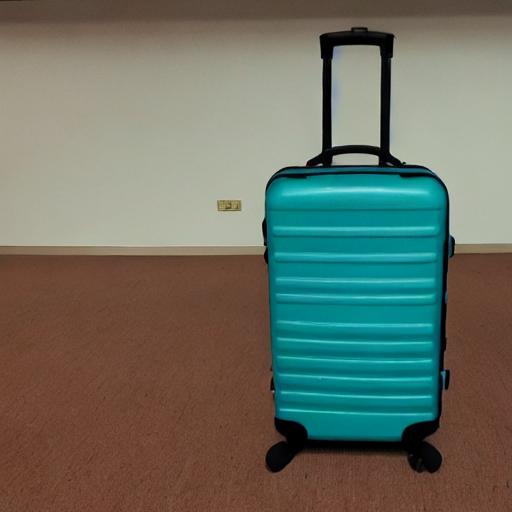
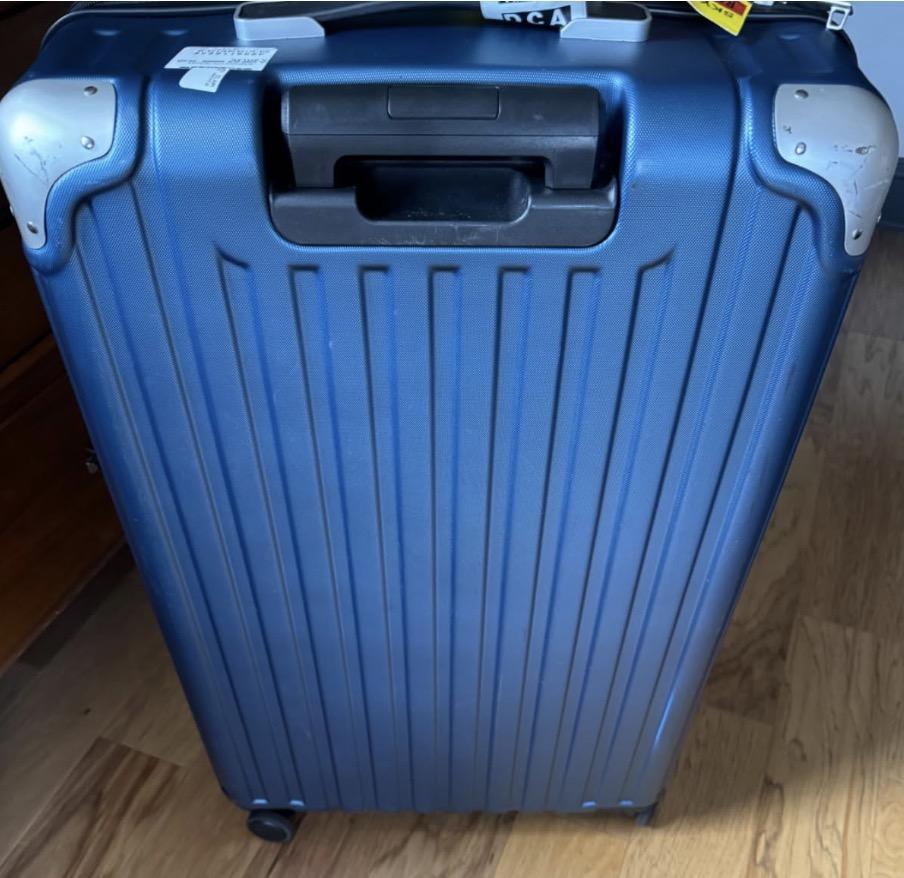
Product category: items_tea
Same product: no